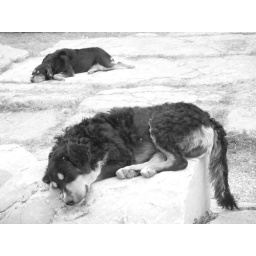
Two sleeping dogs near the Tower of the Winds in Athens.